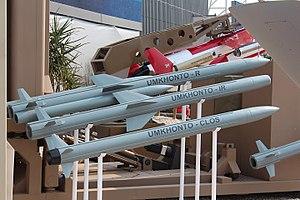
Le Umkhonto est un missile sol-air courte et moyenne portée sud-africain.